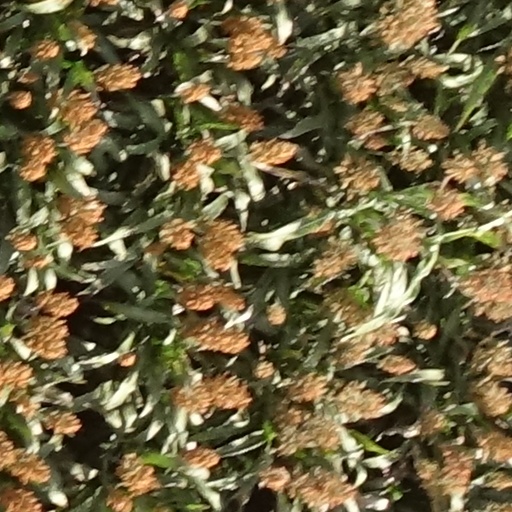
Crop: sorghum